Leni Stern

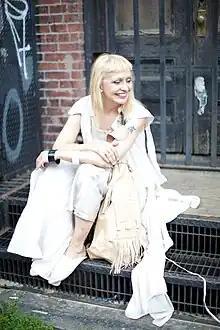

Stern was born Magdalena Thora, in Germany on 28 April 1952. She was interested in music from an early age, beginning piano studies at the age of six and taking on the guitar a few years later. She was an actress in Germany, including appearing on television, then enrolled at the Berklee College of Music in 1977. She lived in Boston until 1980, then moved to New York.